The Boat Race 1885

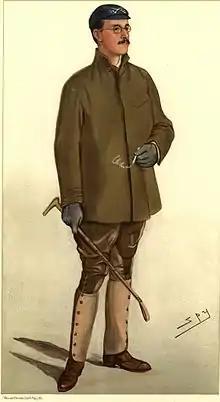
Caricature of Douglas McLean rowed in his third Boat Race, this time along with his brother Hector.

Cambridge were pre-race favourites. Oxford won the toss and elected to start from the Surrey station, handing the Middlesex side of the river to Cambridge. The race started at 12:26 p.m. in fine weather on a moderate tide. Although Oxford made the better start, Cambridge held a half-of-a-length lead by the time the crews passed the Craven Steps. With the advantage of the bend in the river, the Oxford stroke H. Girdlestone, without increasing the stroke rate, took his crew level, and ahead at the Mile Post. Although the Cambridge stroke Frederick Pitman tried to restore parity by encouraging a spurt, Oxford held the Light Blues off and by Hammersmith Bridge held a length's lead. Despite appearing "as if the crew going to pieces" after some difficult conditions, Oxford extended their lead to two lengths by The Doves pub. Approaching Barnes Bridge, the Dark Blues had to avoid a skiff, allowing Cambridge to come back at them, before pushing on once again on to win by lengths in a time of 21 minutes 36 seconds, and took the overall record to 23–18 in Oxford's favour.